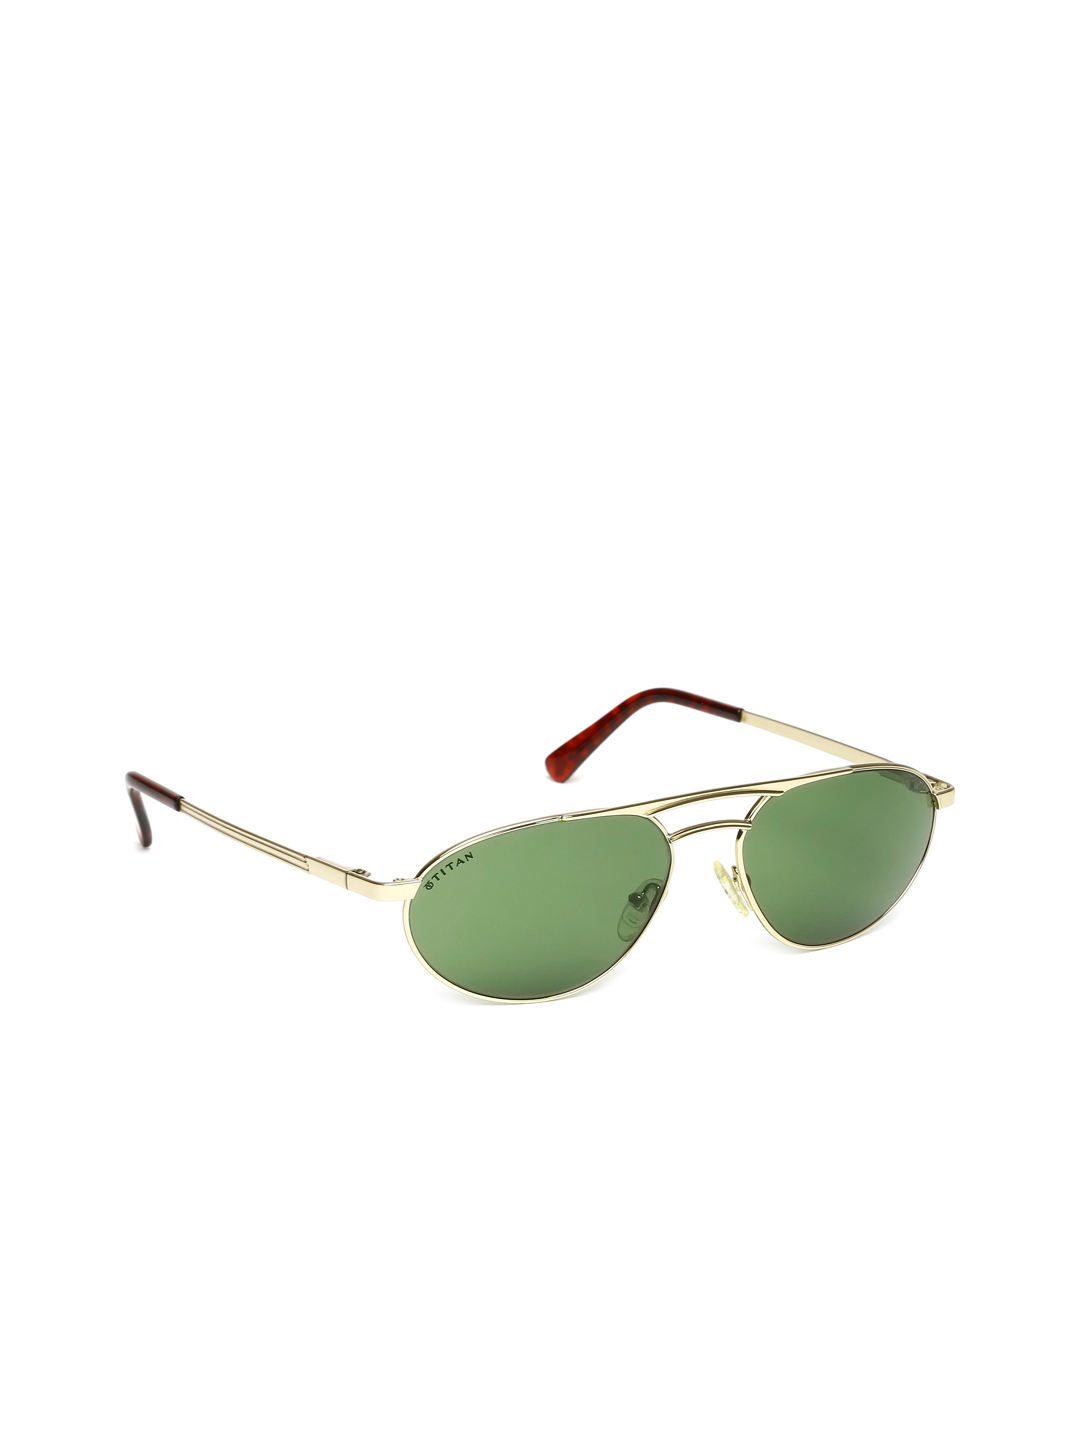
Fastrack Titan Unisex Sunglasses FTML008GLGP1
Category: Accessories / Eyewear / Sunglasses
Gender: Unisex
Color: Green
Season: Winter 2016
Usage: Casual